XtremeAir Sbach 342

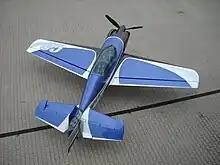
In front of XtremeAir GmbH, 2010

The XtremeAir Sbach 342 (XA42) is a German high performance two-seat aerobatic and touring monoplane designed by Philipp Steinbach with Albert Mylius and built by XtremeAir GmbH of Hecklingen.